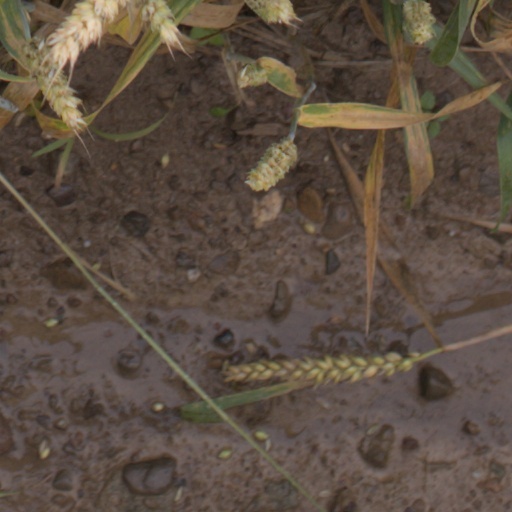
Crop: wheat